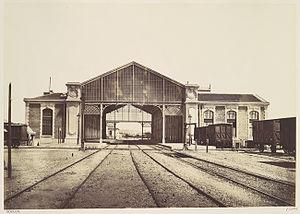
Toulon est une commune du Sud-Est de la France, chef-lieu du département du Var et siège de sa préfecture. Troisième ville de la région Provence-Alpes-Côte d'Azur derrière Marseille et Nice, elle abrite en outre le siège de la préfecture maritime de la Méditerranée. La commune est établie sur les bords de la mer Méditerranée, le long de la rade de Toulon. Ses habitants sont appelés les Toulonnais.
Édouard Denis Baldus, né le 5 juin 1813 à Grünebach et mort le 22 décembre 1889 à Arcueil, est un peintre et un photographe prussien naturalisé français en 1856.
La gare de Toulon est une gare ferroviaire française de la ligne de Marseille-Saint-Charles à Vintimille, située à proximité immédiate du centre-ville de Toulon, chef-lieu de département du Var, en région Provence-Alpes-Côte d'Azur.